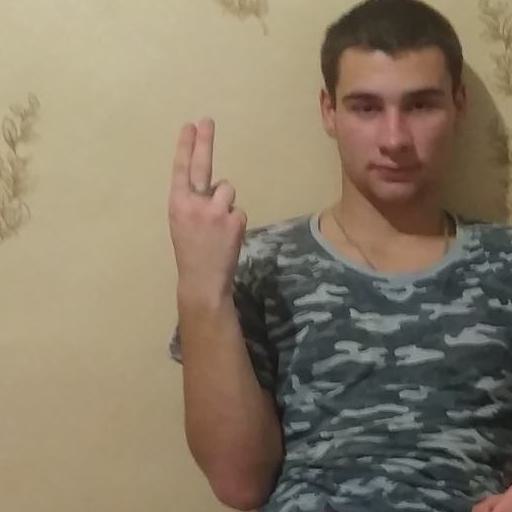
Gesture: two_up_inverted